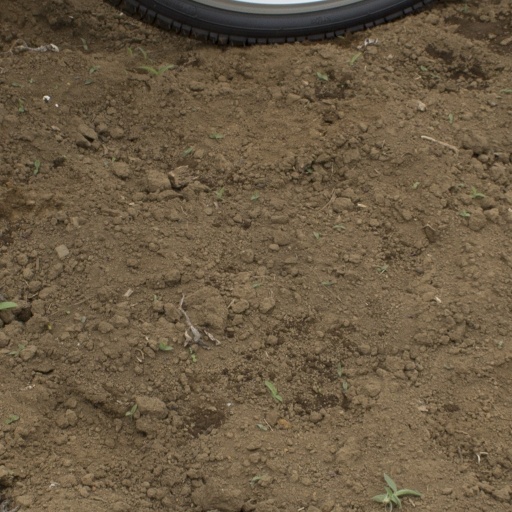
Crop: Jerusalem artichoke